Karshner Mound

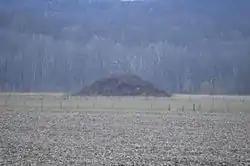
Seen from State Route 56 to the east

The Karshner Mound is a Native American mound in the southeastern portion of the U.S. state of Ohio. Located near the village of Laurelville in Hocking County, it is one of Ohio's largest remaining burial mounds that has not been significantly damaged since white settlement. Measuring in diameter and high, it lies in the middle of a farm field, but it has never been cultivated, and vegetation on the mound has prevented erosion.